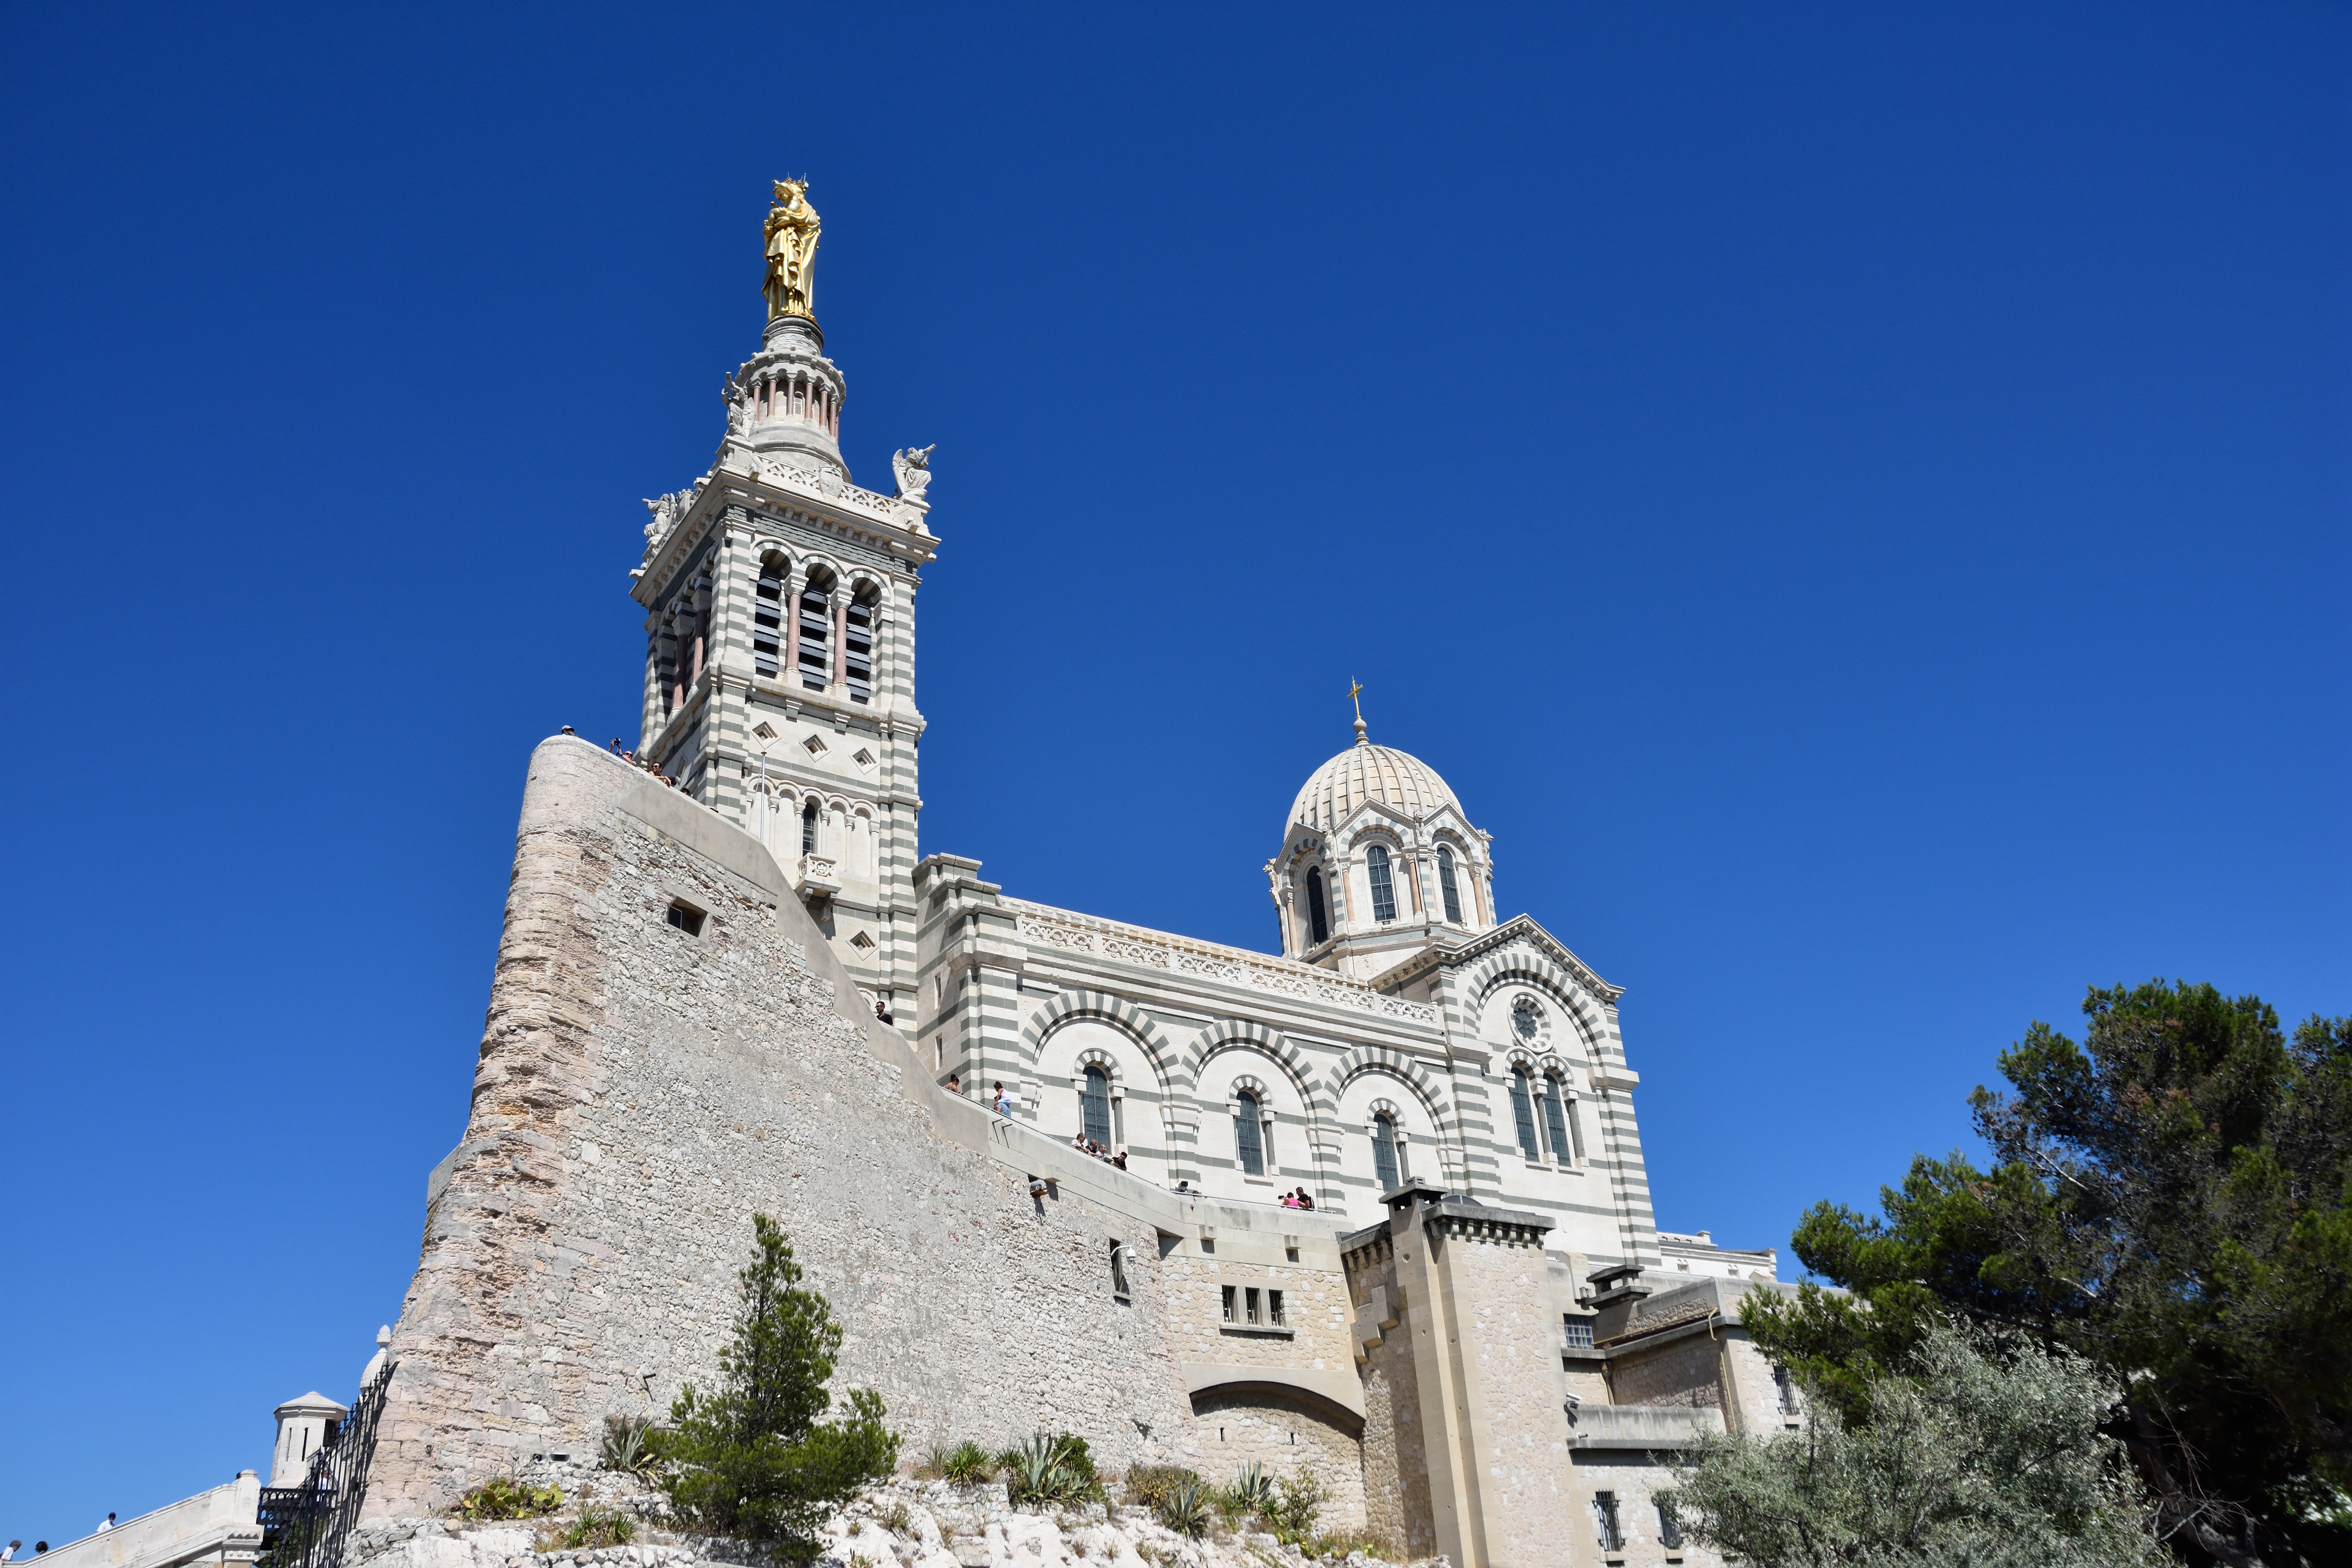
building, tower, landmark, church, cathedral, place of worship, bell tower, blue sky, spire, steeple, monastery, marseille, historic site, notre dame de la garde